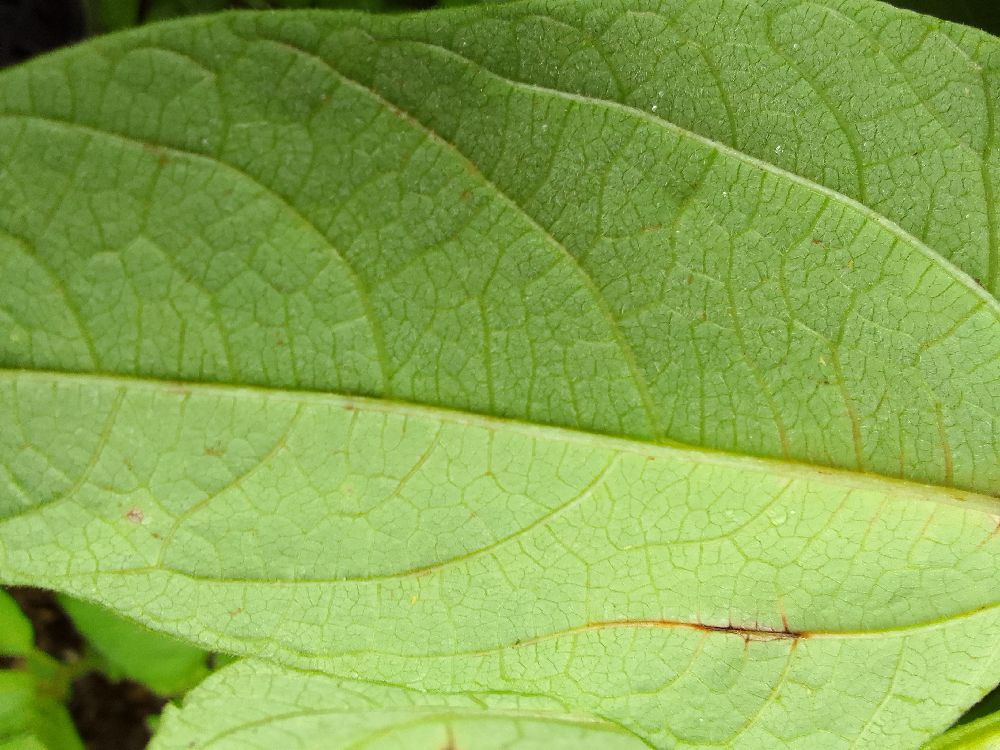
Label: anthracnose